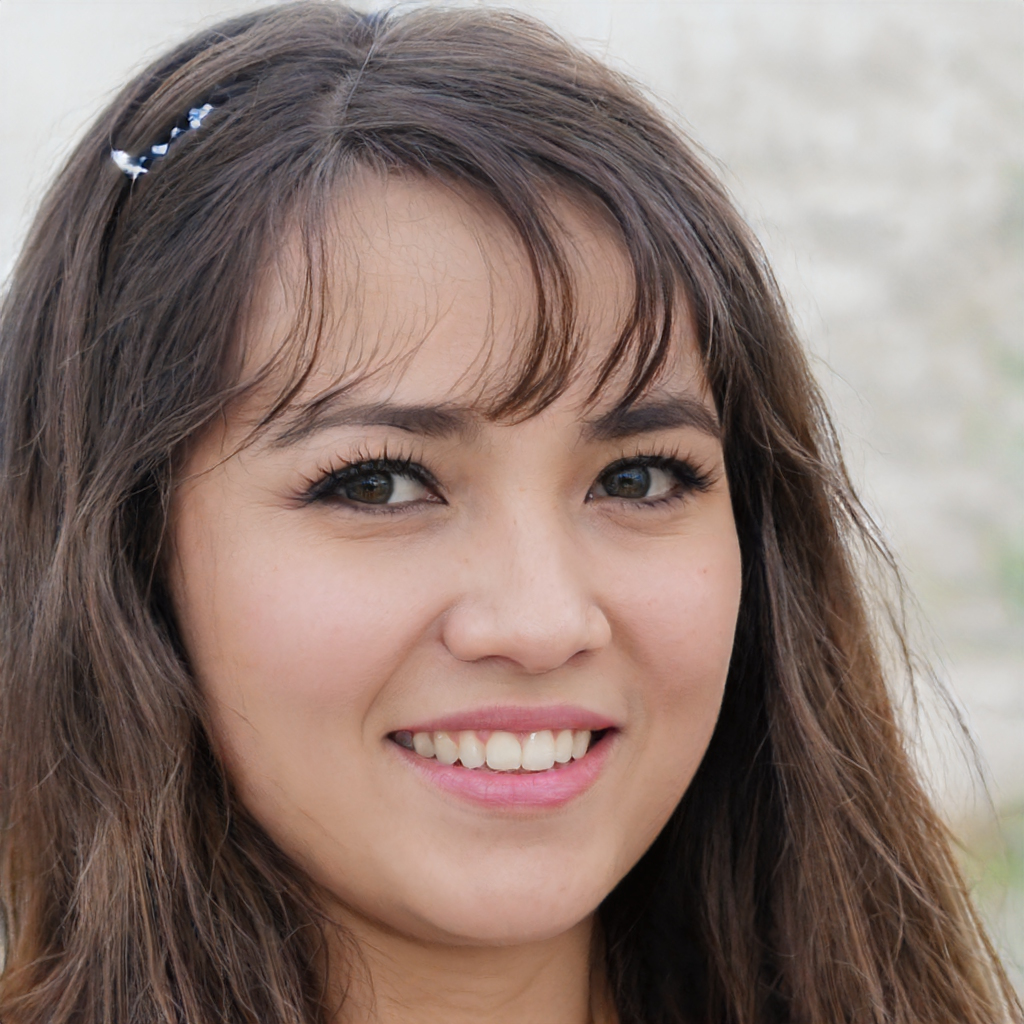
Label: Colored